List of preserved Shelvoke and Drewry vehicles

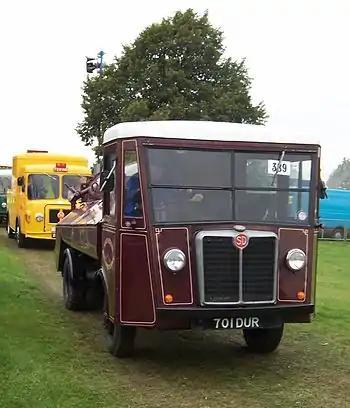
701 DUR 'W' type tanker seen at Old Warden Steam Fair Sunday 18 September 2005

The SD Freighter MK II had much improved weather protection for the driver as seen in this photo. Side lights in addition to the headlight were now provided. But as a post-war vehicle the Freighter was beginning to look very antiquated.